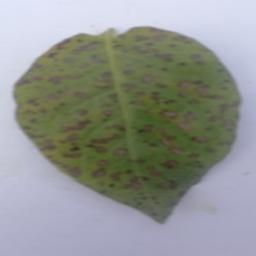
Etiqueta: Tizon_Temprano